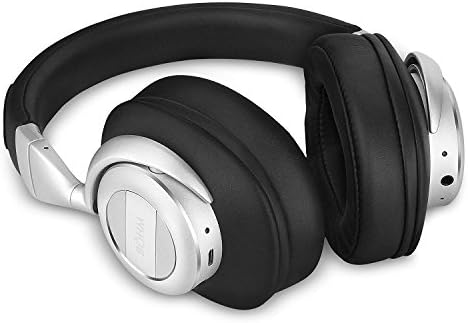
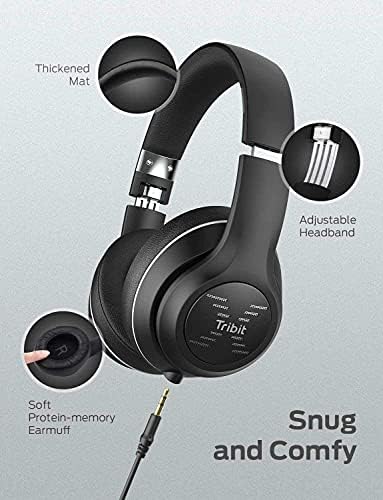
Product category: headphones
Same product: no